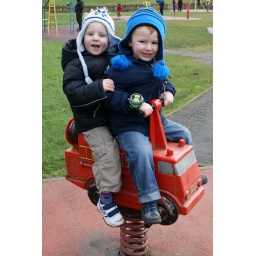
Two boys in hats